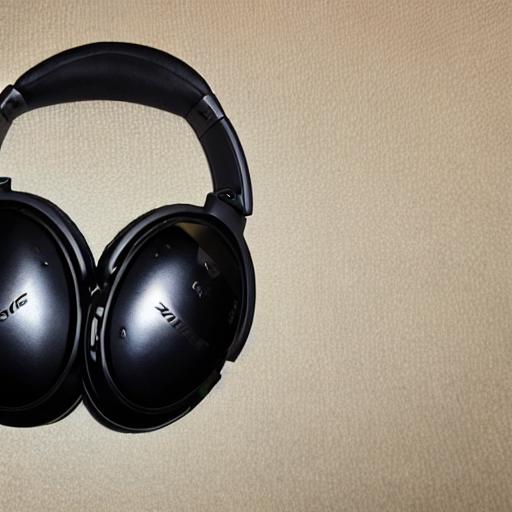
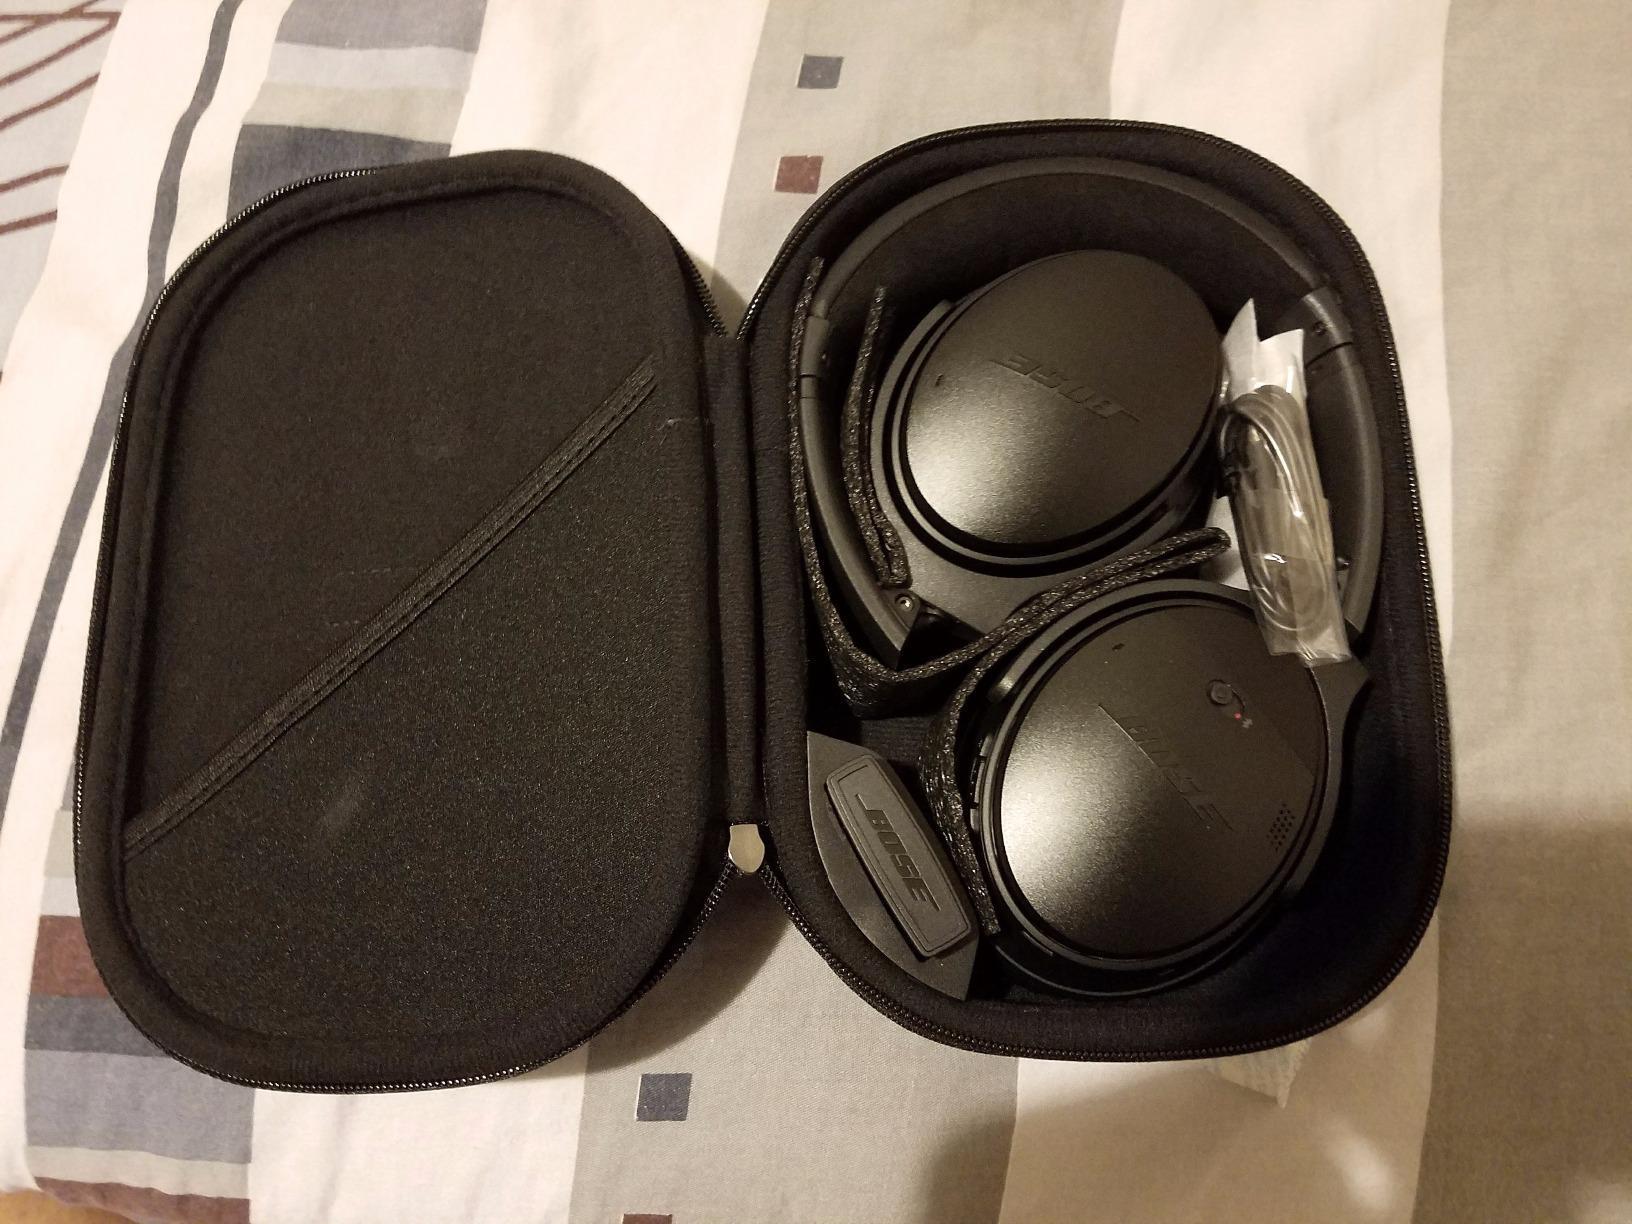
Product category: headphones
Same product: no